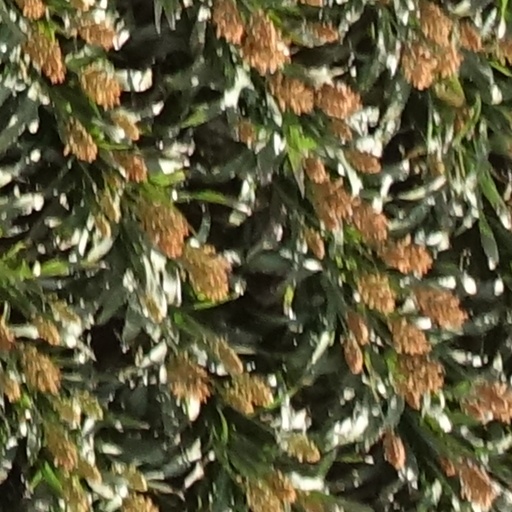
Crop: sorghum